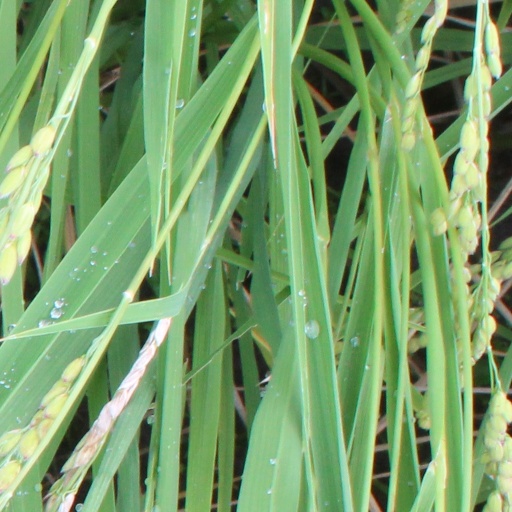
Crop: rice